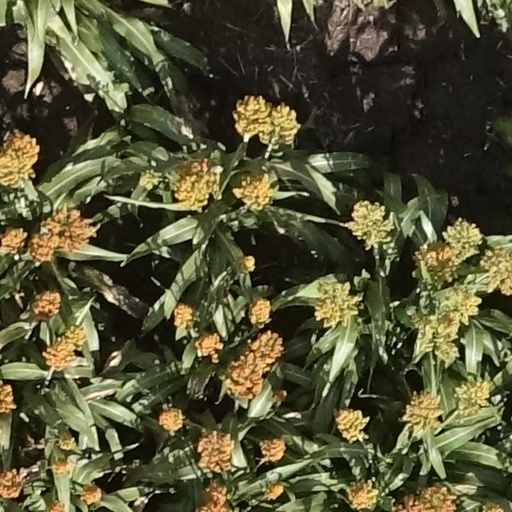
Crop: sorghum